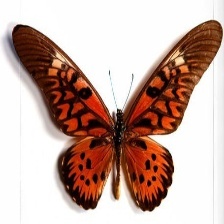
Species: AFRICAN GIANT SWALLOWTAIL